Émilie du Châtelet

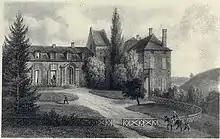
The chateau of Cirey

Du Châtelet's relationship with Voltaire caused her to give up most of her social life to become more involved with her study in mathematics with the teacher of Pierre-Louis Moreau de Maupertuis. He introduced the ideas of Isaac Newton to her. Letters written by du Châtelet explain how she felt during the transition from Parisian socialite to rural scholar, from "one life to the next".